Prairie Dog Creek Bridge

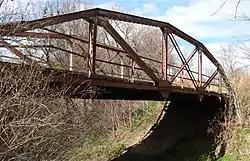
Bridge in 2009

The Prairie Dog Creek Bridge, near Orleans, Nebraska, is a historic Camelback pony truss bridge that was built in 1913. It was designed and built by Monarch Engineering Co., with its steel was fabricated by Jones & Laughlin Steel Co. Also designated as NEHBS No. HN00-53, it was listed on the National Register of Historic Places in 1992.